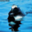
Label: whale